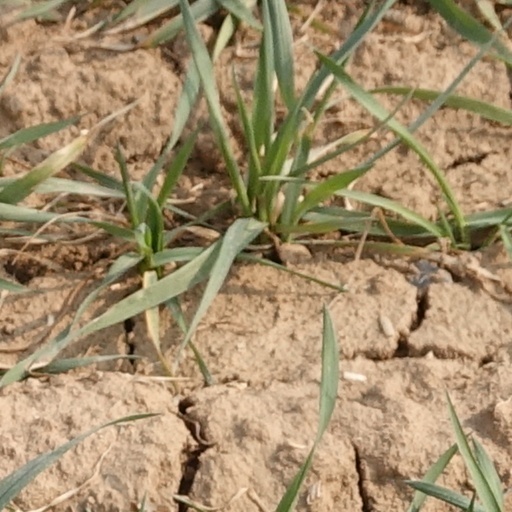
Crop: wheat